Fire appliances in the United Kingdom

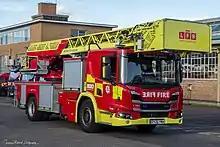
A 32M turntable ladder from the London Fire Brigade

These vehicles can vary from a converted van chassis to a purpose built fire appliance chassis. They often carry hydraulic rescue gear, 9m or 5.8m extension ladders and water. They are most often used as a second appliance in place of a pump rescue ladder or as a first appliance in its place in areas with small, tight roads.